Ming dynasty in Inner Asia

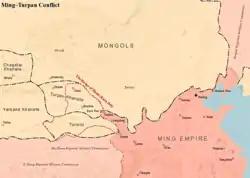
Map showing the areas around the Kara Del kingdom in Hami

The Ming–Turpan conflict were a series of conflicts between the Ming dynasty and the Central Asian-based Khanate of Moghulistan (later its division the Turpan Khanate) that erupted due to disputes over borders, trade and internal succession to the throne of Moghulistan (or Turpan). Ming China at its height controlled portions of eastern Xinjiang before retreating in the early 16th century.